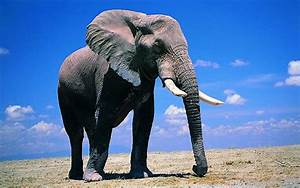
Label: elefante